Bizerte crisis

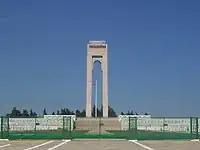
Bizerte Martyrs monument

Initially the United Nations was unable to carry out any sort of substantial action against the French, which angered the Tunisian authorities. The French finally handed Bizerte over on 15 October 1963, after the conclusion of the Algerian War.